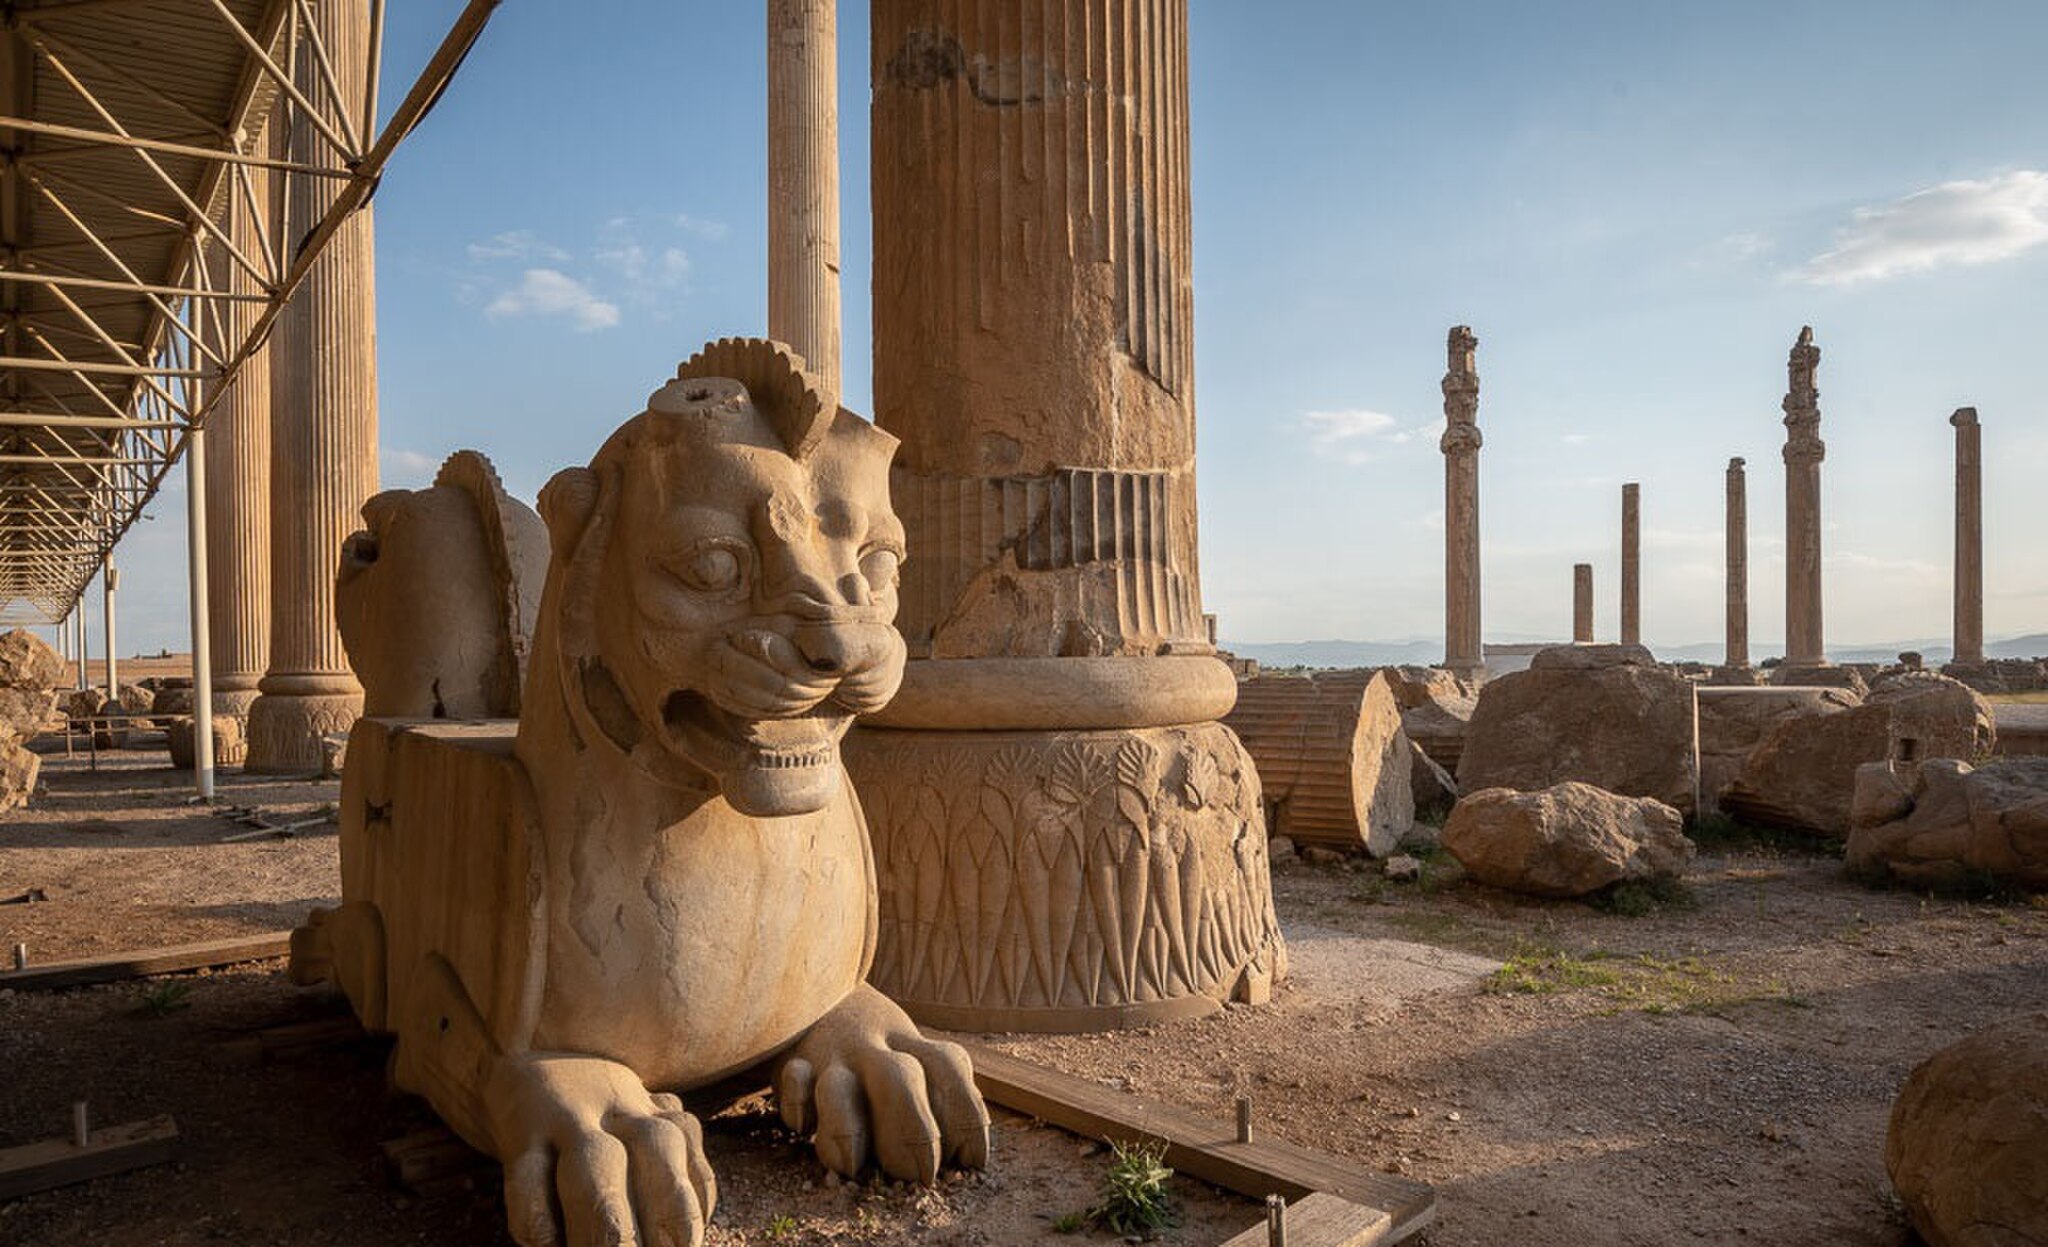
Title: 3428794 میراث جهانی تخت جمشید
Description: میراث جهانی تخت جمشید
Date: 2020-04-20
Categories: Files from external sources with reviewed licenses, 2020 in Persepolis, Photos from Mehrnews.com, Photos by Amin Berenjkar for Mehr News Agency, Details of Apadana of Persepolis, Lion capitals in Persepolis